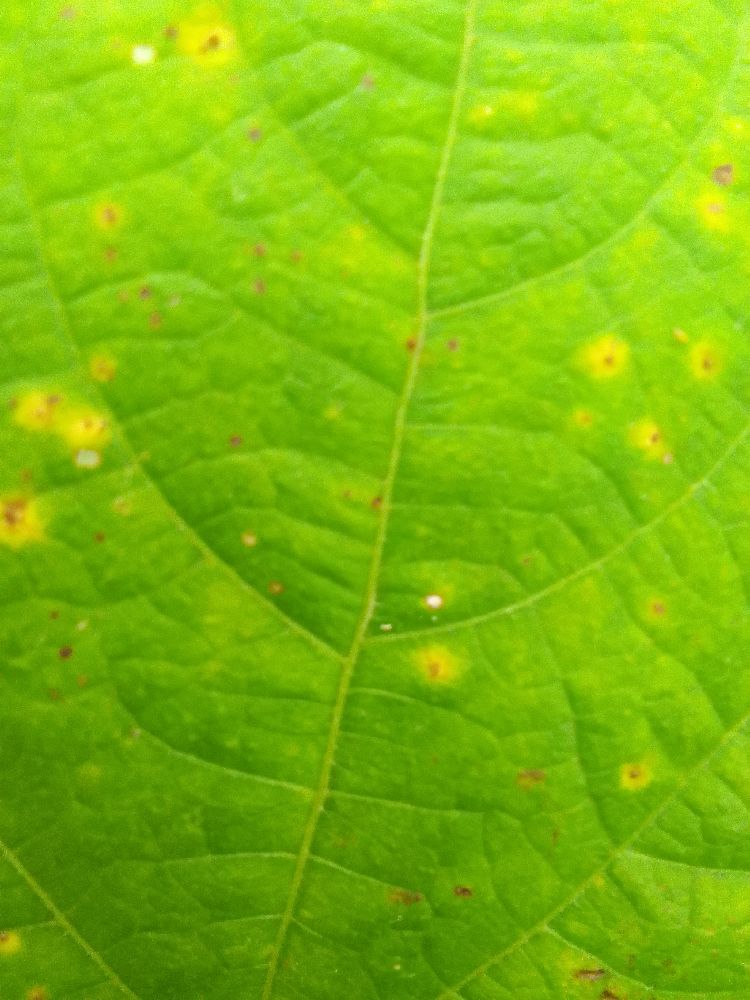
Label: rust